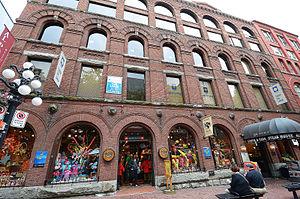
Cet article recense les lieux patrimoniaux de la ville de Vancouver inscrit au répertoire des lieux patrimoniaux du Canada, qu'ils soient de niveau provincial, fédéral ou municipal.